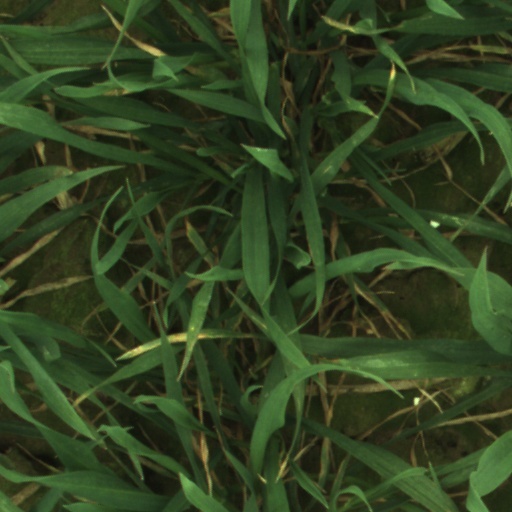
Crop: wheat